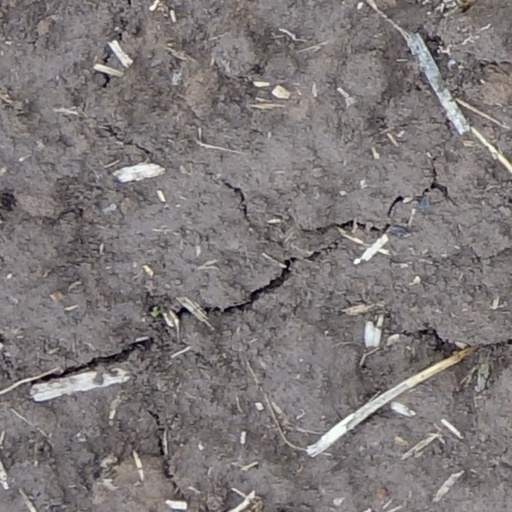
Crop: wheat